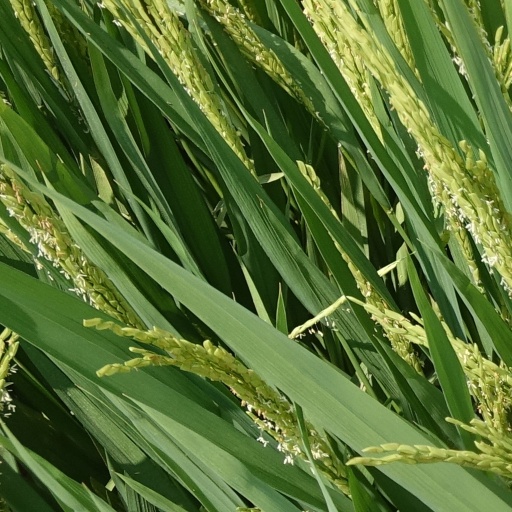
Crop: rice